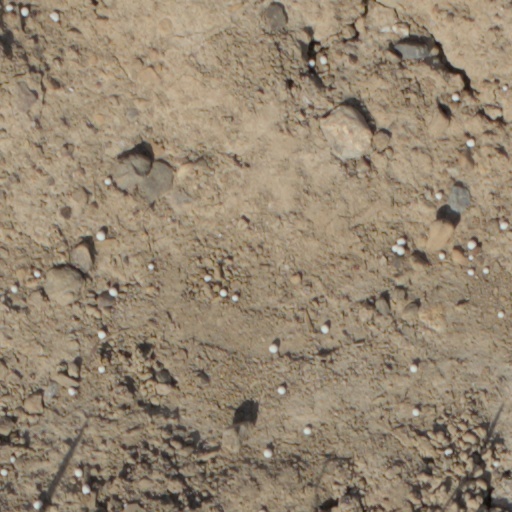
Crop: wheat